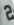
Number: 2